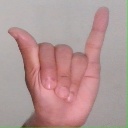
अक्षर: य